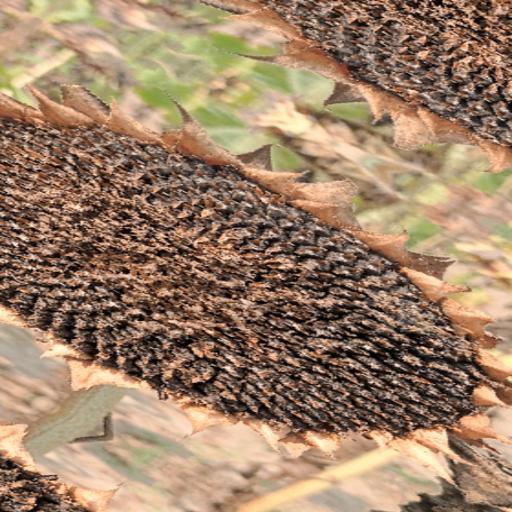
Label: Gray_mold